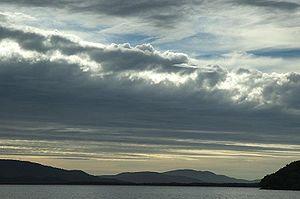
Paterson Inlet est un grand port naturel situé sur la côte est de l'île Stewart, au sud de la Nouvelle-Zélande. L'unique ville de l'île, Oban, est située sur sa côte nord.